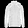
Label: Coat